List of birds of Bangladesh

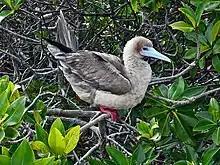
Red-footed booby, "Sula sula"

Tropicbirds are slender white birds of tropical oceans, with exceptionally long central tail feathers. Their heads and long wings have black markings.